Atlantic wolffish

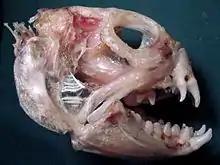
Skull

Atlantic wolffish use their strong jaws to eat hardshell molluscs, crustaceans, and echinoderms. They do not eat other fish. They are known to frequently eat large whelks ("Buccinum"), cockles ("Polynices", "Chrysodomus" and "Sipho"), sea clams ("Mactra"), large hermit crabs, starfish, and sea urchins. They are an important predator of sea urchins and green crabs, whose populations escalate rapidly and can negatively affect the health of a marine system.